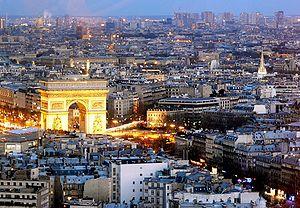
Cet article présente la liste des aires urbaines les plus peuplées du monde. Une aire urbaine est une région fonctionnelle organisée autour d'une agglomération urbaine par des liens économiques, en particulier les déplacements domicile-travail. Une aire urbaine regroupe toutes les communes dont 40 % des actifs travaillent dans l'unité urbaine ou agglomération. Si l'aire urbaine peut se confondre avec l'agglomération, elle la dépasse largement, le plus souvent. La notion d'aire urbaine ne doit pas non plus être confondue avec celle de mégalopole, ni avec celles de mégapole et de métropole.